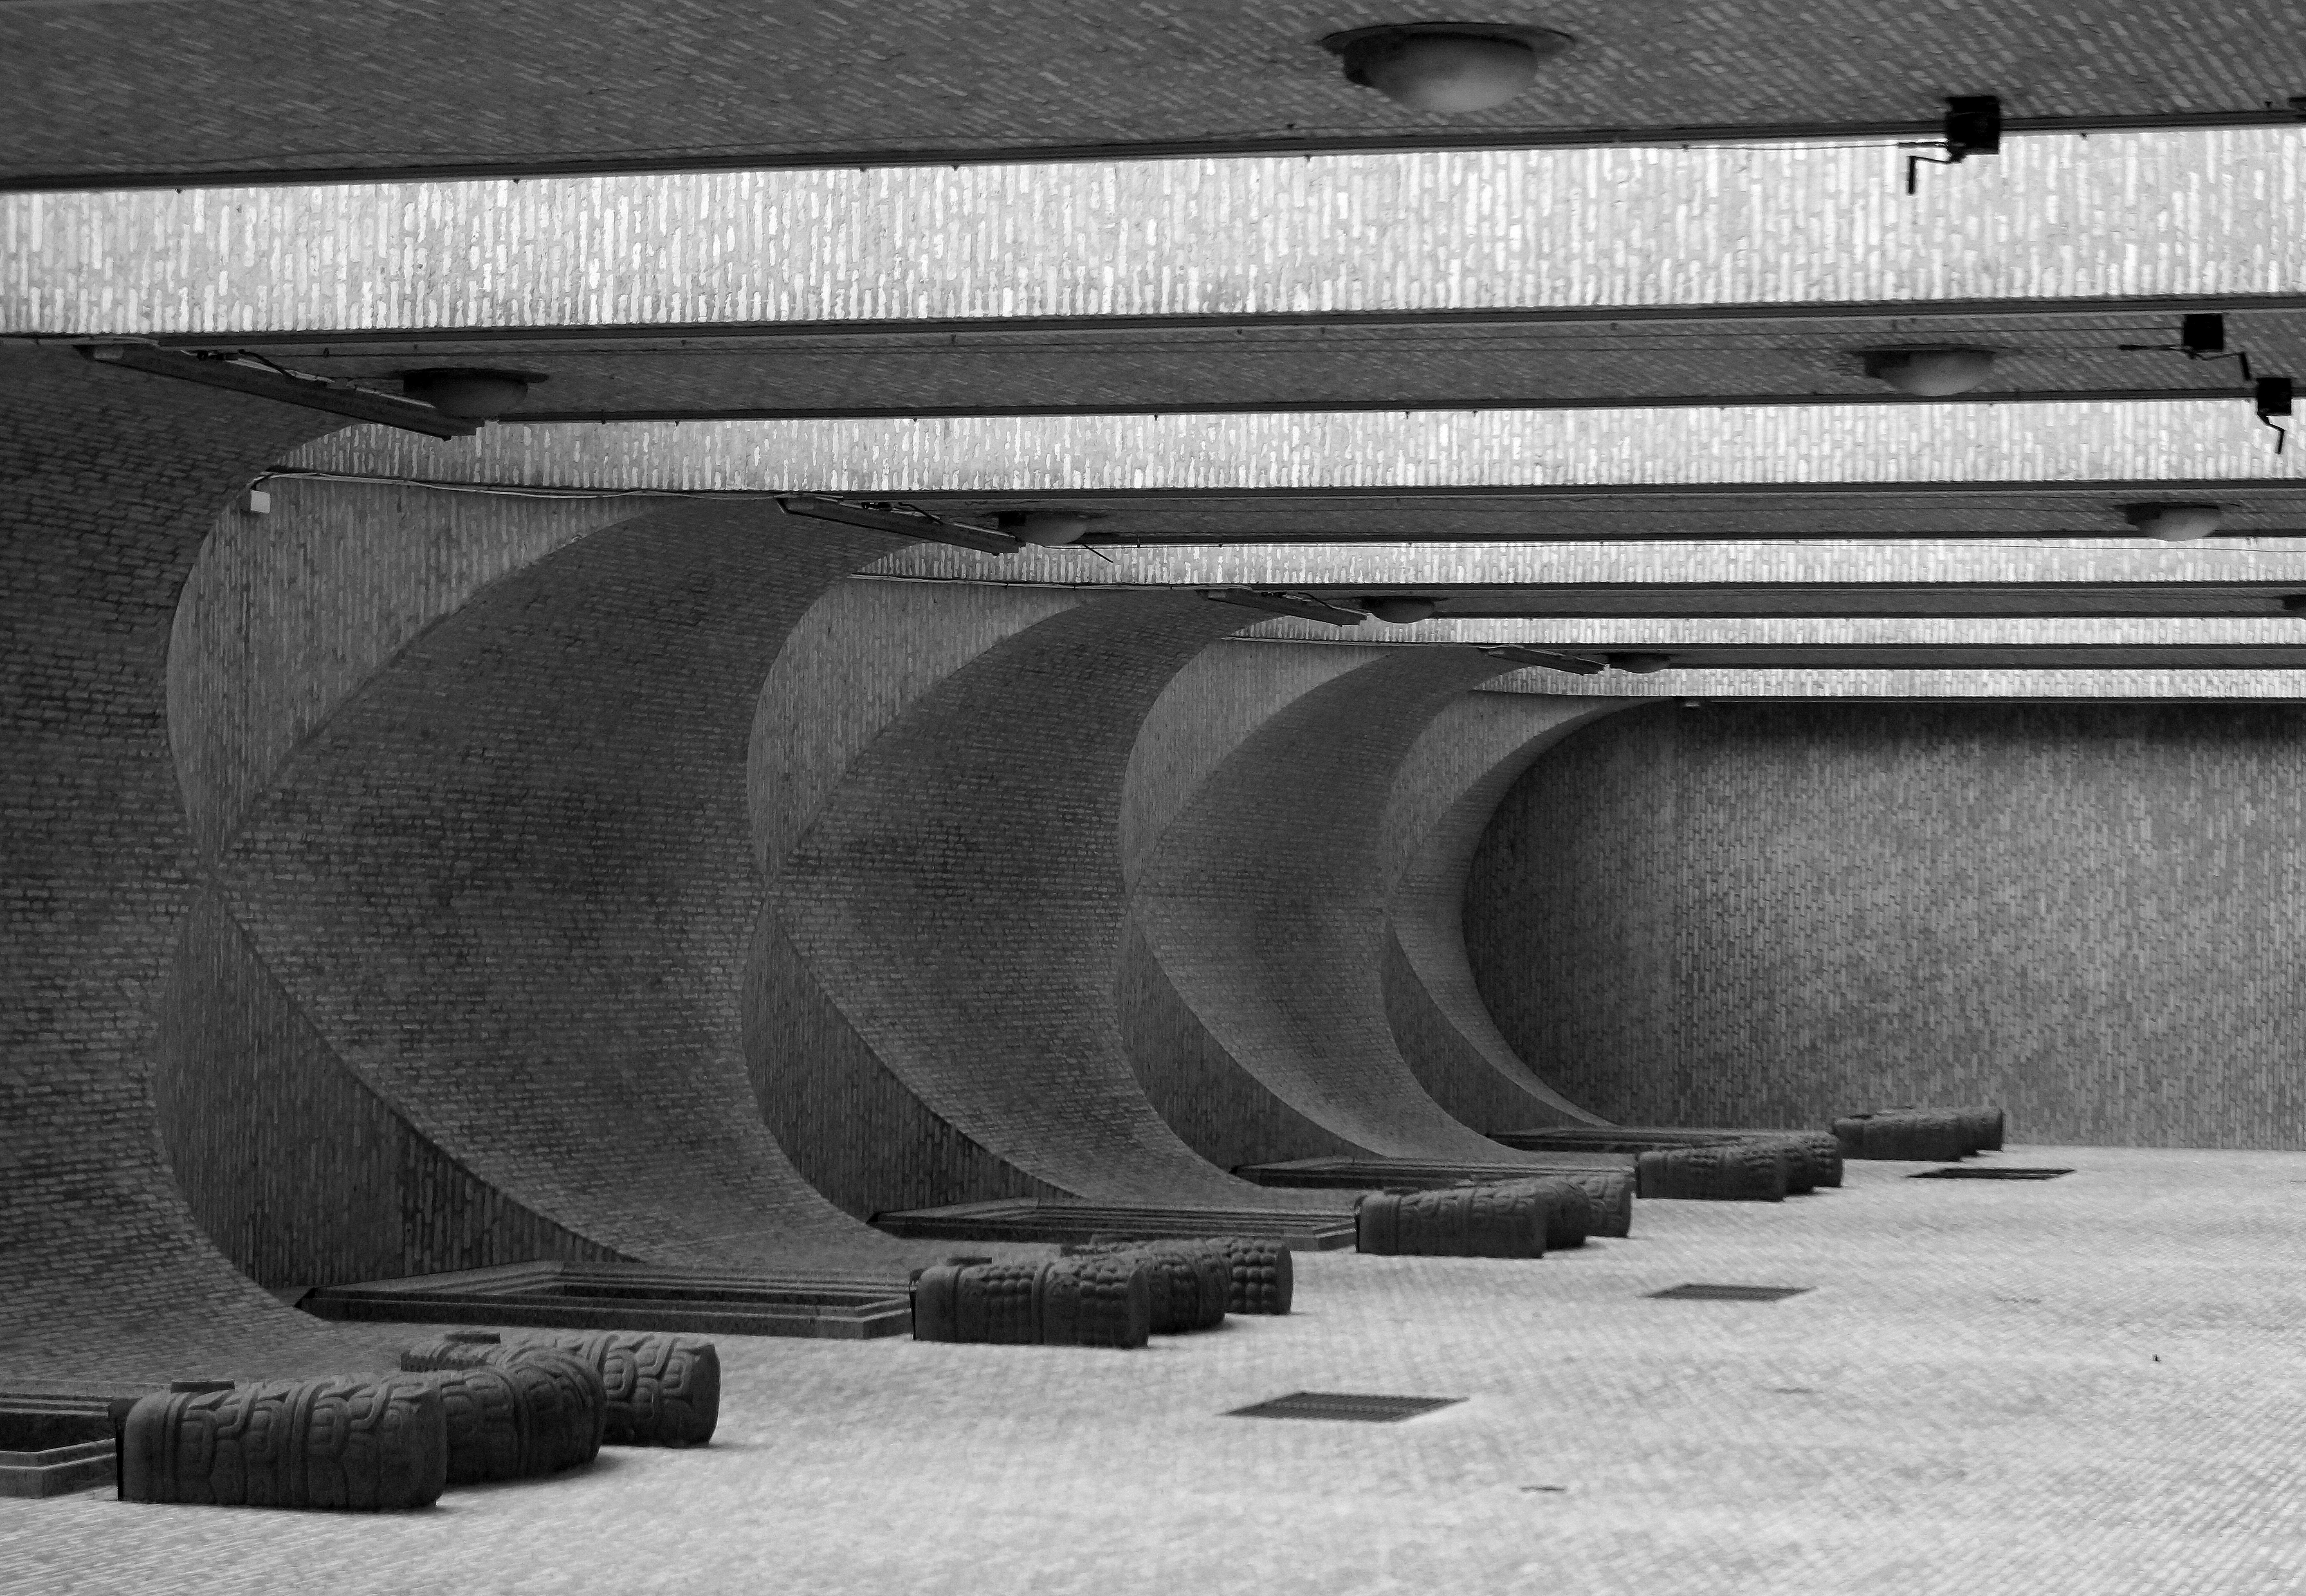
bricks, black, black and white, monochrome photography, structure, architecture, photography, monochrome, line, material, concrete, angle, still life photography, steel, stock photography